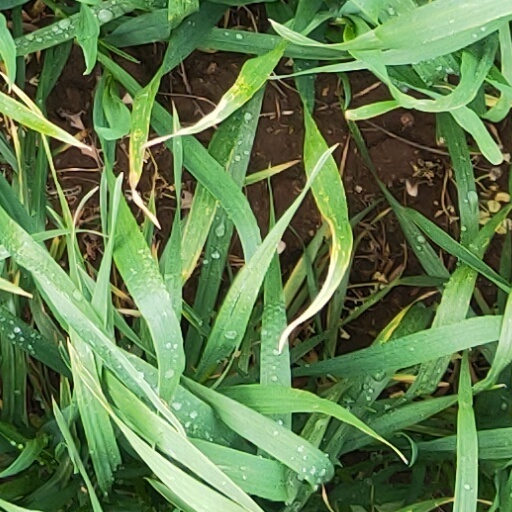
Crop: wheat